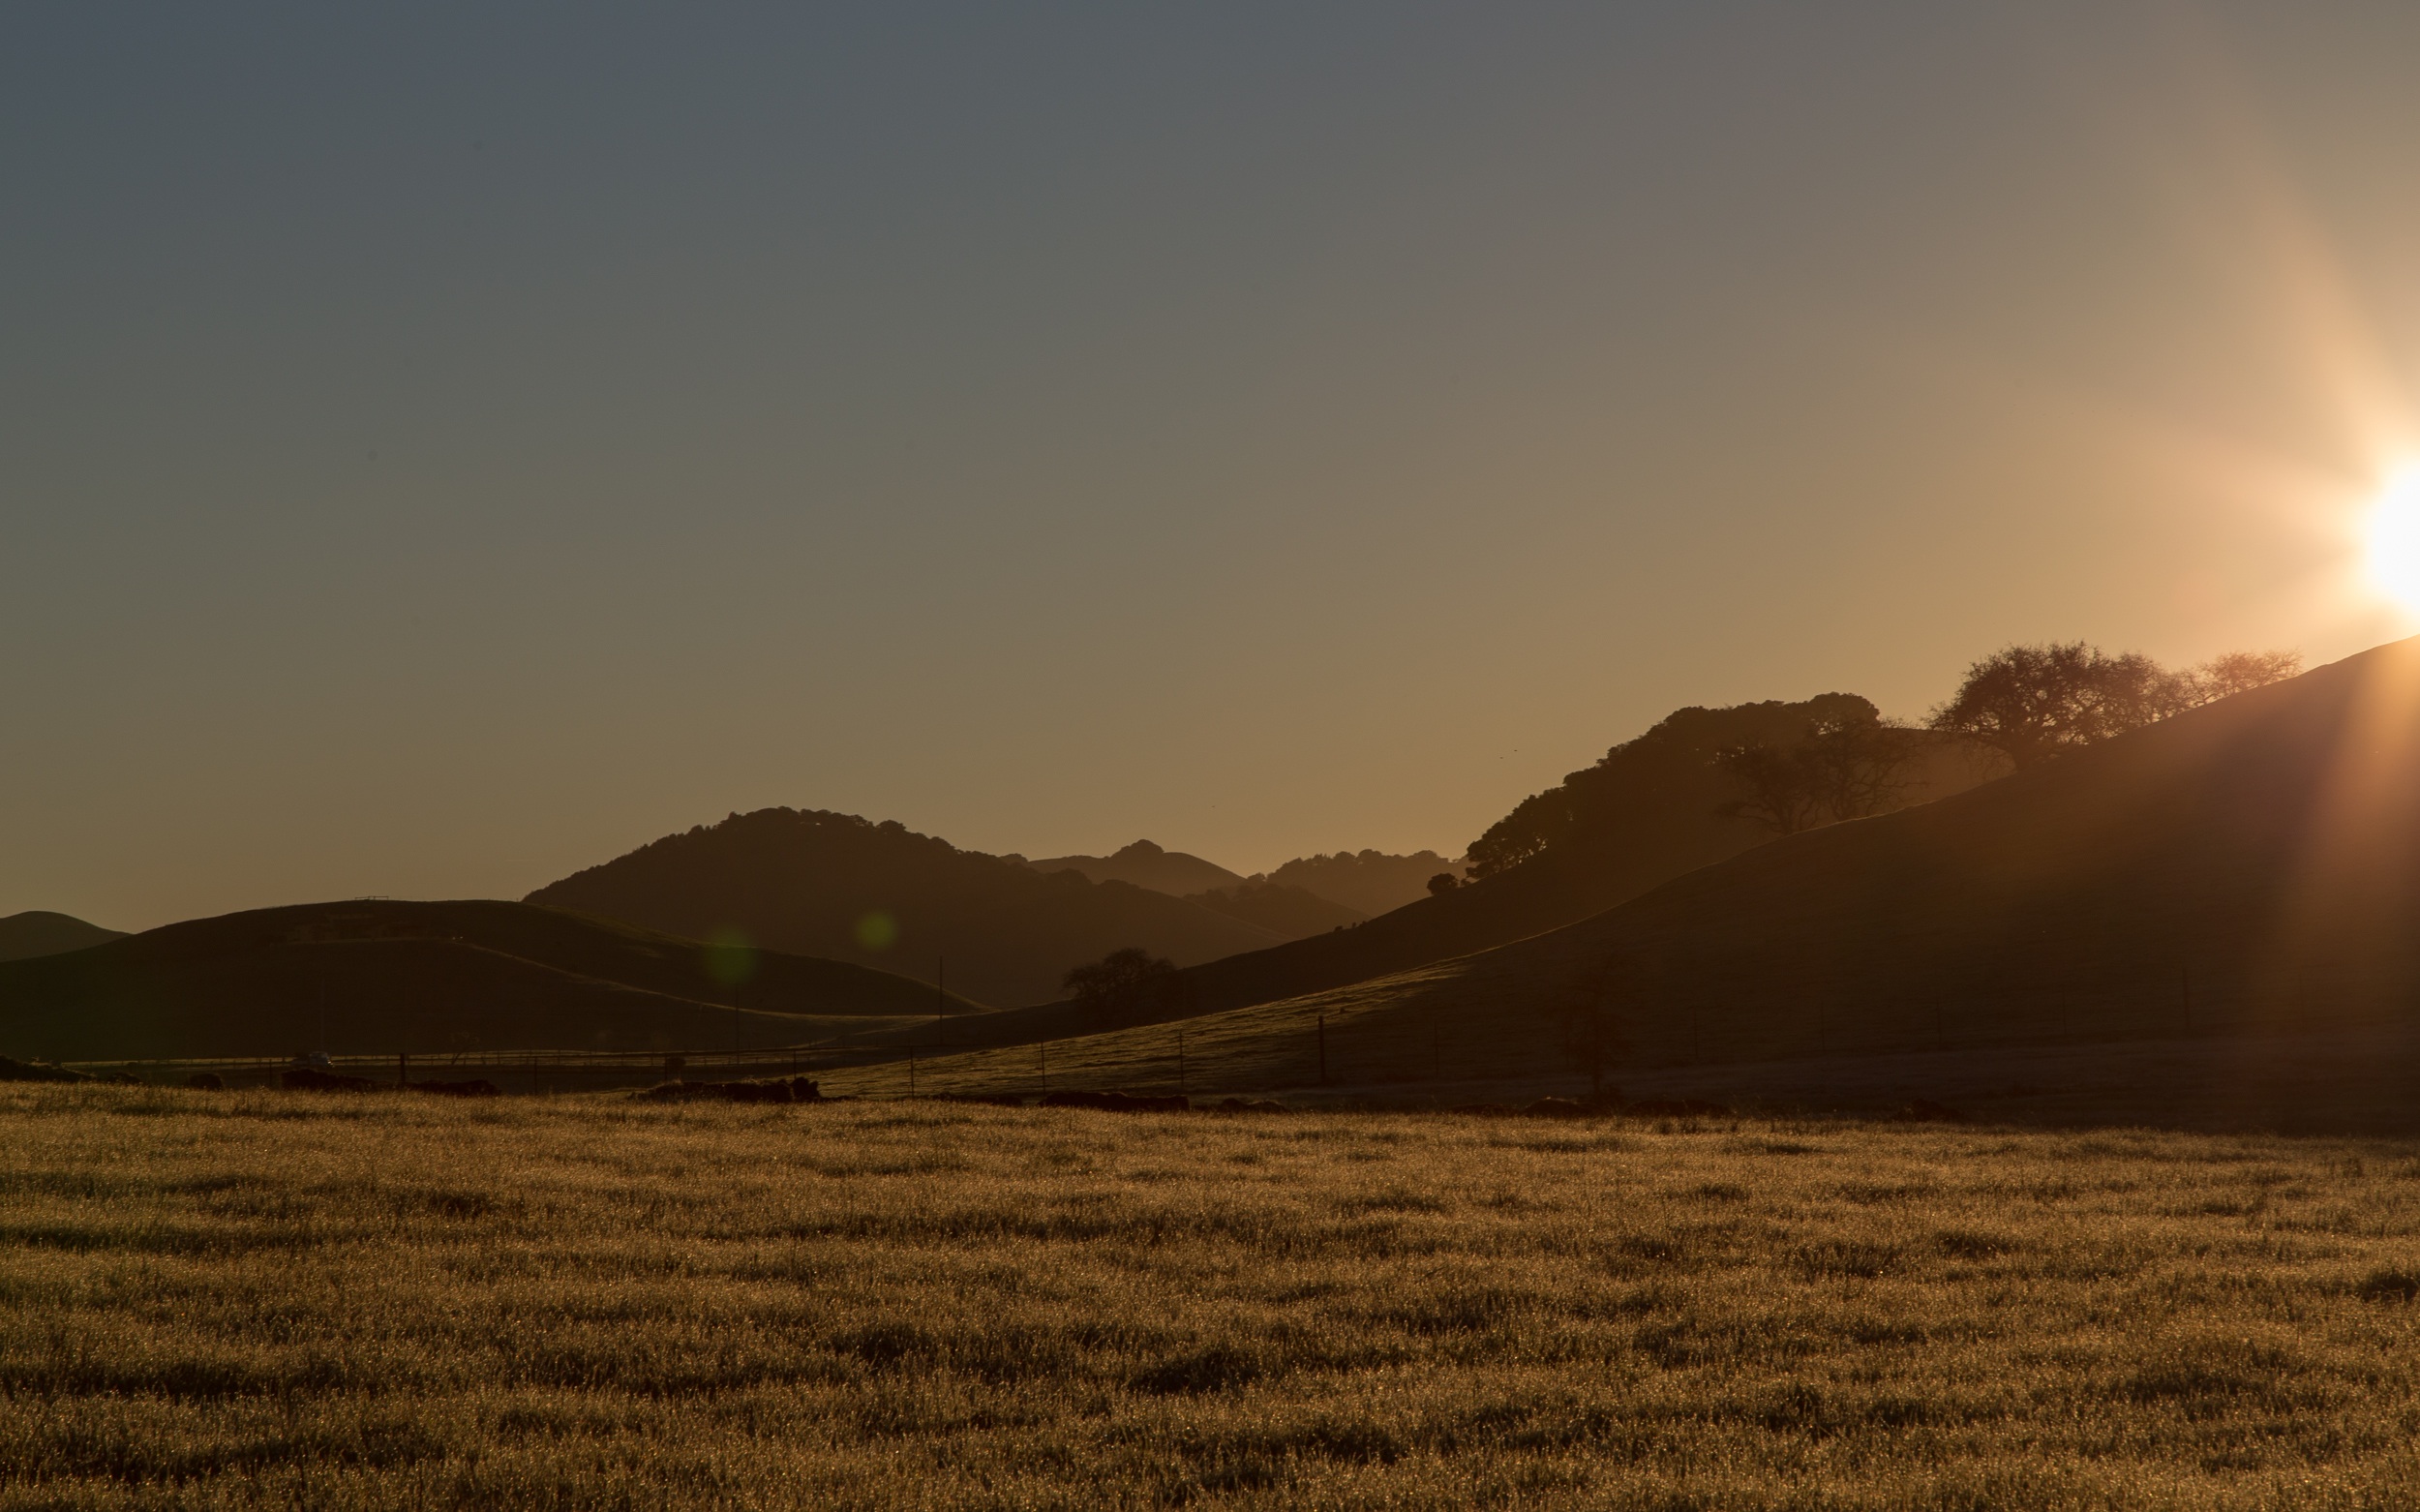
landscape, nature, horizon, mountain, cloud, sky, sun, sunrise, sunset, mist, field, prairie, sunlight, morning, hill, dawn, dusk, evening, agriculture, plain, grassland, plateau, steppe, rural area, natural environment, atmospheric phenomenon, grass family, mountainous landforms